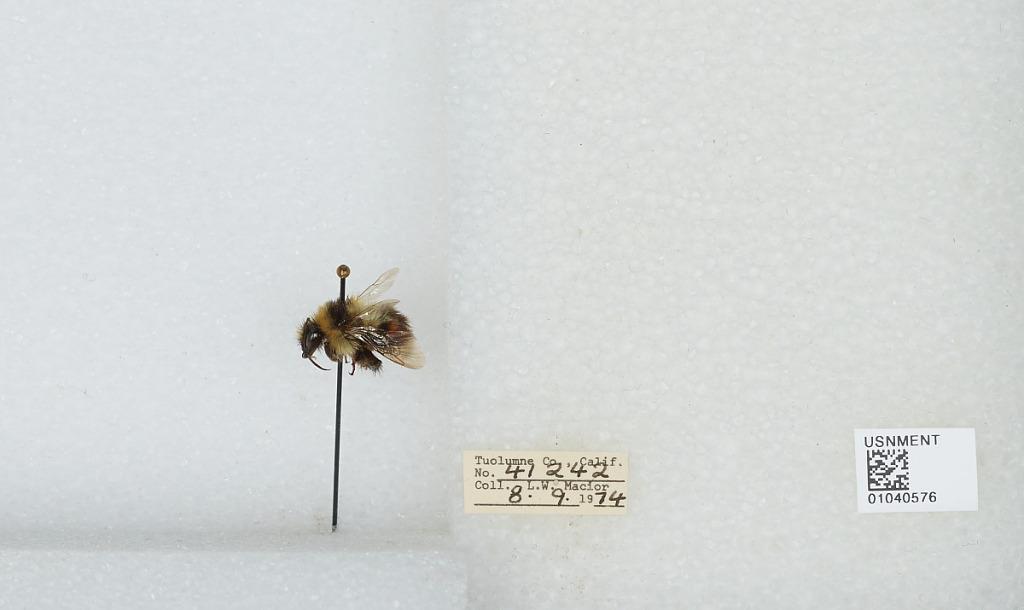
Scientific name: Bombus (Cullumanobombus) rufocinctus Cresson
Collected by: L. Macior
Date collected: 1974-8-9
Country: United States
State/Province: California
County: Tuolumne
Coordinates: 38.02, -119.93